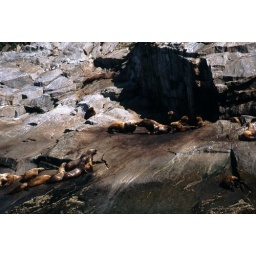
Sea lions on the rocks on an island near Seward, Alaska.